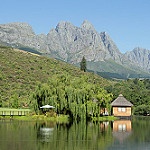
Scene: Outdoor